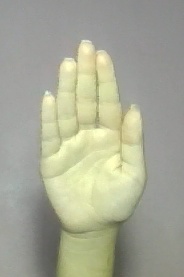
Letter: seen